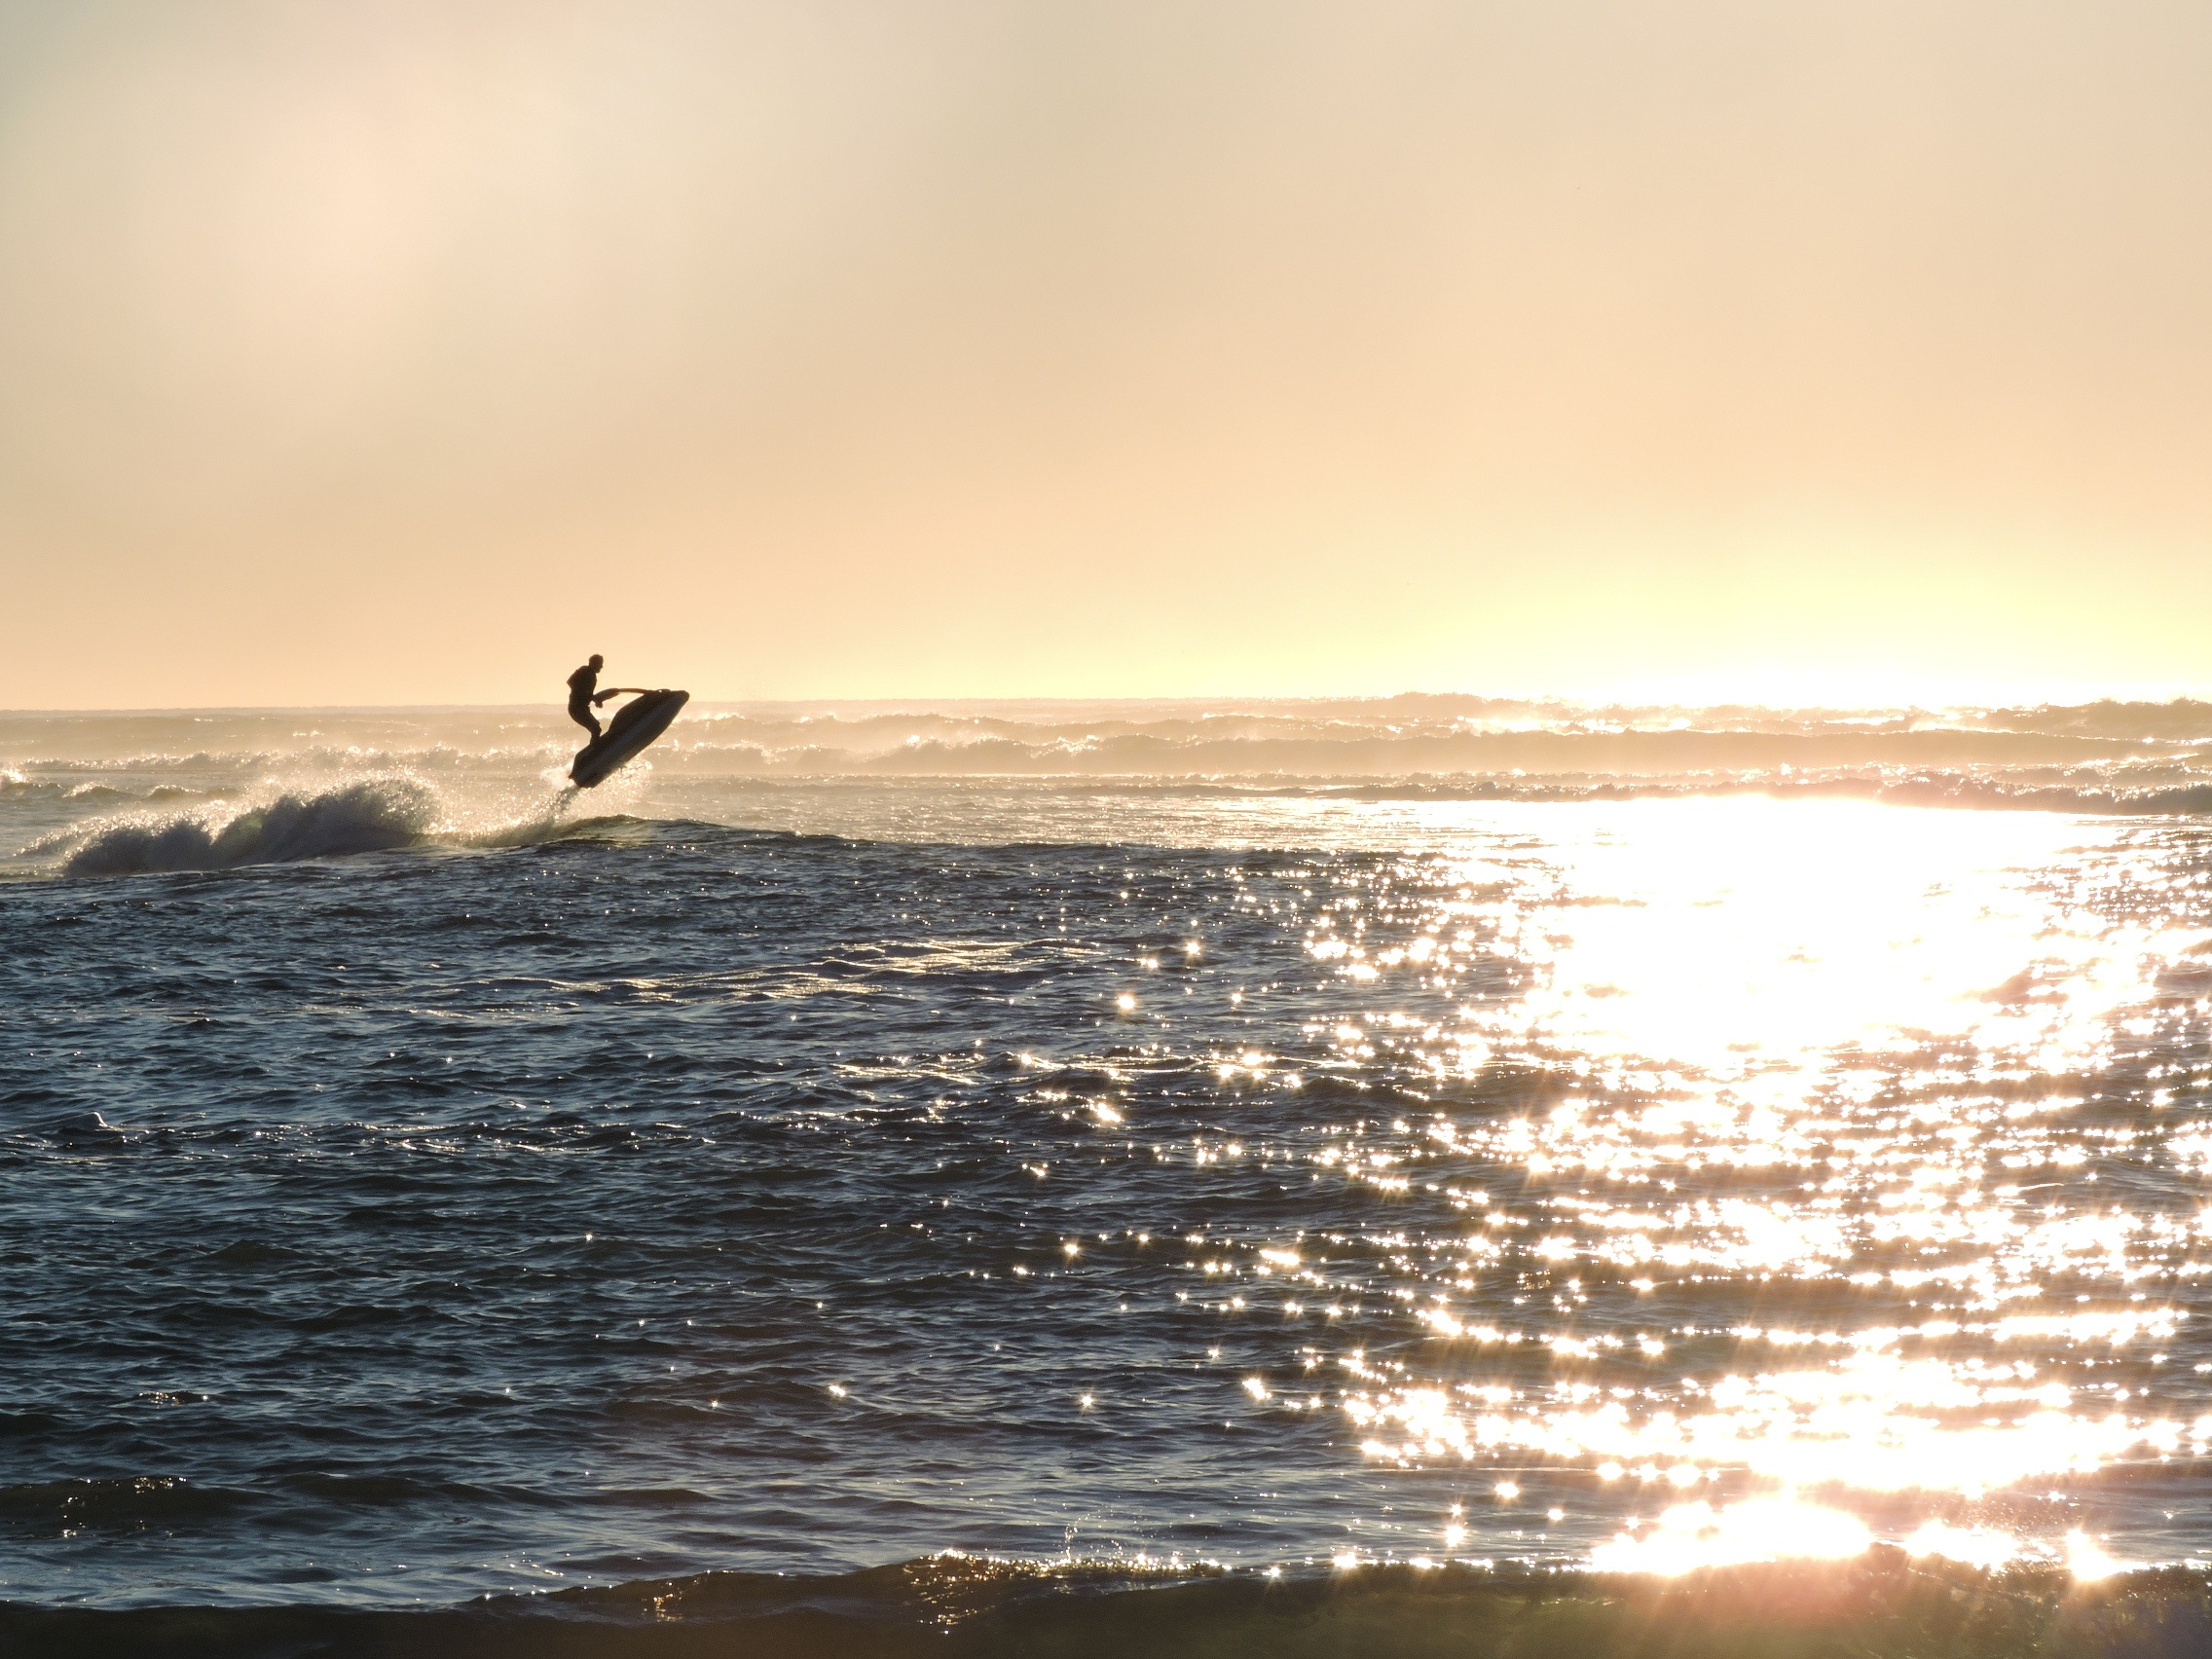
beach, sea, coast, water, ocean, horizon, silhouette, sunrise, sunset, sunlight, morning, shore, wave, jet, jumping, surfing, surfboard, body of water, fun, ski, jet ski, wind wave, boardsport, surfing equipment and supplies